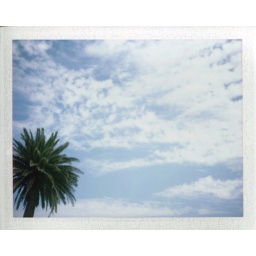
The first glimpse of blue sky we've seen in ages!! Polaroid - Colorpack II. Fuji FP-100C film